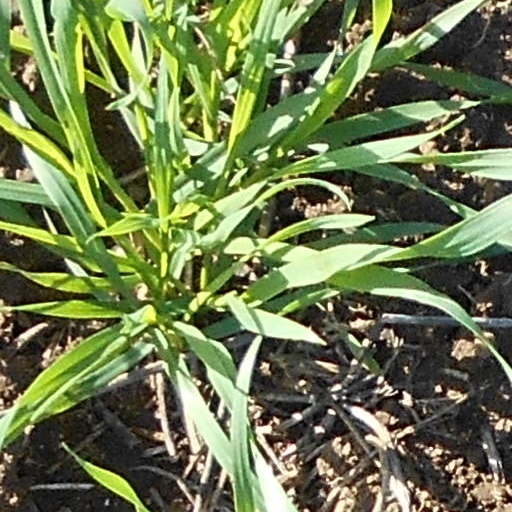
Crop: wheat